MC Kevin

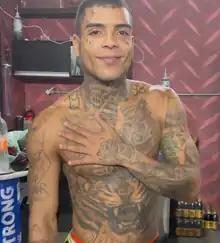
MC Kevin in 2021

Kevin Nascimento Bueno (29 April 1998 – 16 May 2021), better known by his stage name MC Kevin, was a Brazilian singer of funk carioca and trap, addition to his solo songs, Kevin has a list of collaborative hits with funk artists from São Paulo such as MC Davi, MC Hariel, Kevinho, MC Pedrinho, MC Don Juan, Salvador da Rima, MC Ryan SP, among others.